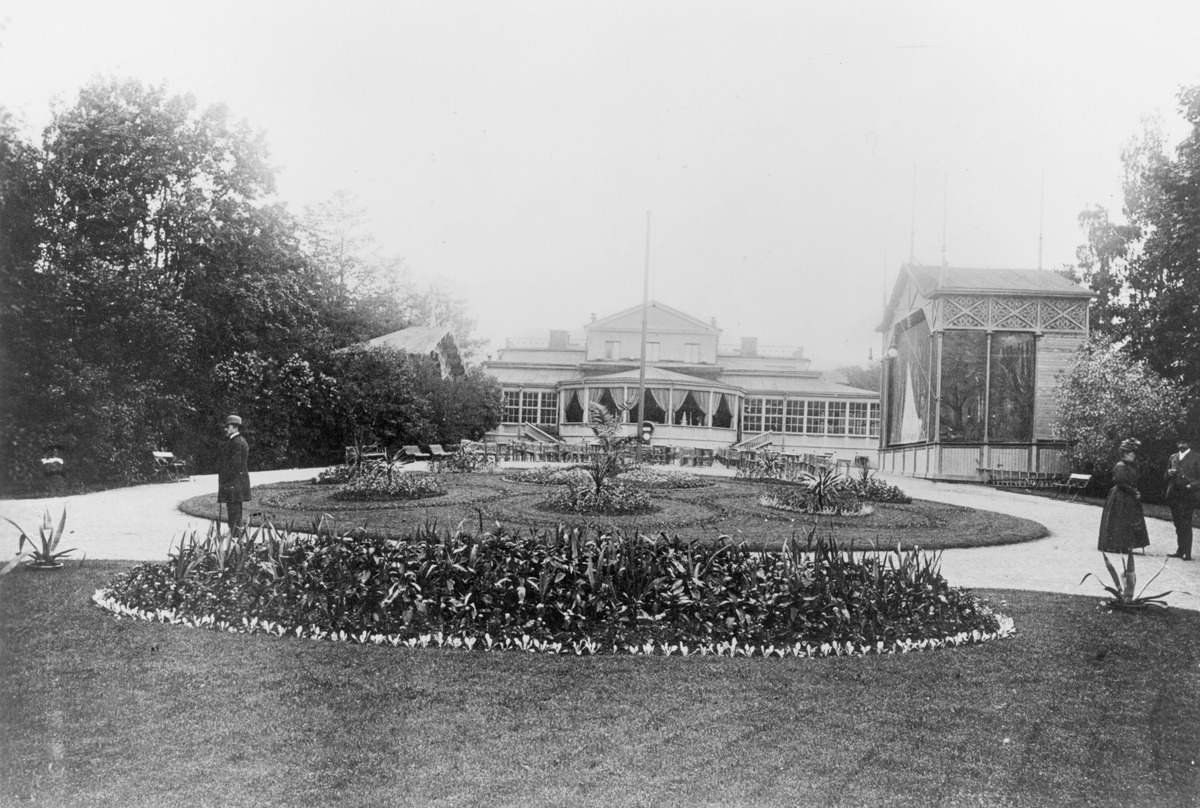
Kaivohuone, oikealla taiteilijapaviljonki
sisällön kuvaus: Kaivohuone, oikealla taiteilijapaviljonki. mustavalkoinen
Ajankohta: kuvausaika 1900 ennen v.
Paikka: Suomi, Uusimaa, Helsinki, Kaivopuisto Helsinki, Iso Puistotie 1
Aiheet: rakennukset, ravintolat, puistot, istutukset